Bashundhara Kings Arena

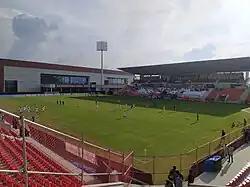
Kings Arena

Bashundhara Kings Arena, simply known as the Kings Arena, is a football stadium in the Bashundhara Sports City, which is the home of Bashundhara Kings and Fortis. Bashundhara Sports City is located in Dhaka, Bangladesh and is considered to be one of the largest sports complexes in the country. It has been designed by Architect Mohammad Foyez Ullah of Volumezero Limited. The stadium was opened to the public on 17 February 2022. It has an upgradable seating capacity of 14,000. It has a seating capacity of 6,000.